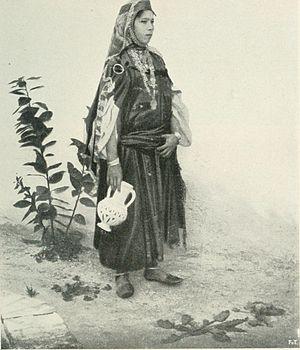
Antonio Beltramelli est un écrivain italien, journaliste, poète, nouvelliste, romancier et dramaturge, né le 11 janvier 1879 à Forlì en Romagne, et mort à Rome le 15 mars 1930. Son œuvre a été récompensée de l'admission à l'Académie royale d'Italie en 1929.